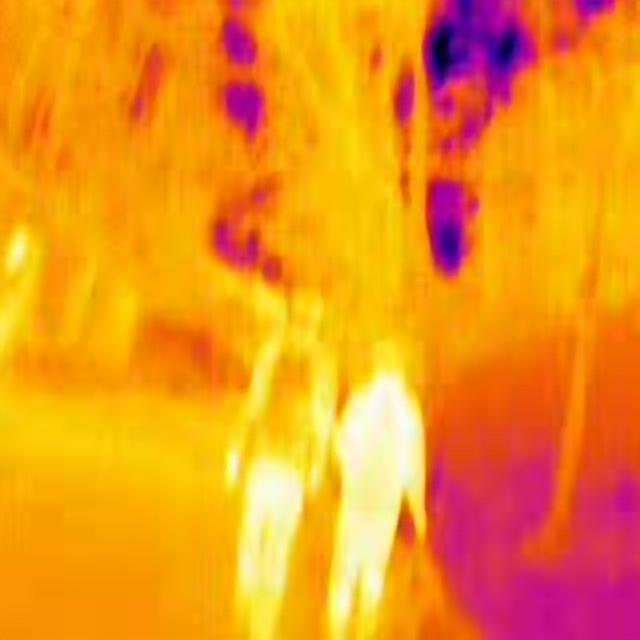
Detected objects:
label: person
label: person